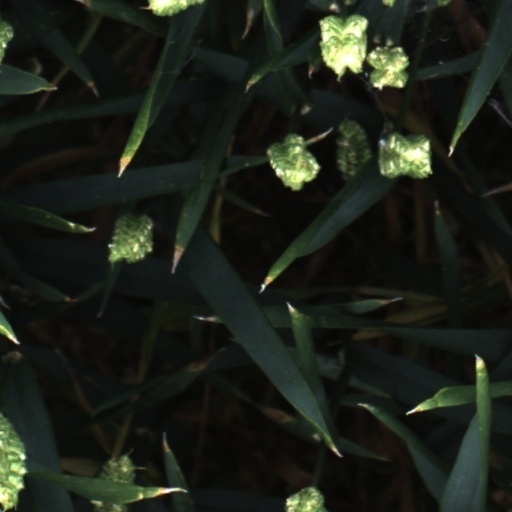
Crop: wheat